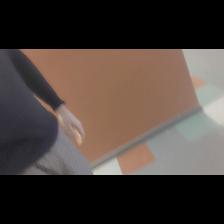
Label: Human